Junee Roundhouse Railway Museum

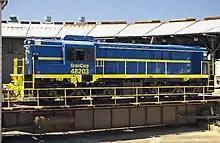
GrainCorp's 48203 at Junee Locomotive Depot in March 2011

The Junee Roundhouse Railway Museum (under the organisation name Regional Heritage Transport Association) preserves the former Junee Locomotive Depot, a railway depot located on the Main Southern line in Junee, Australia.